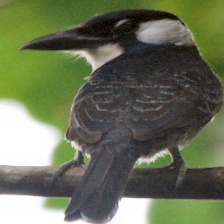
Species: BLACK BREASTED PUFFBIRD
Scientific name: NOTHARCHUS PECTORALIS